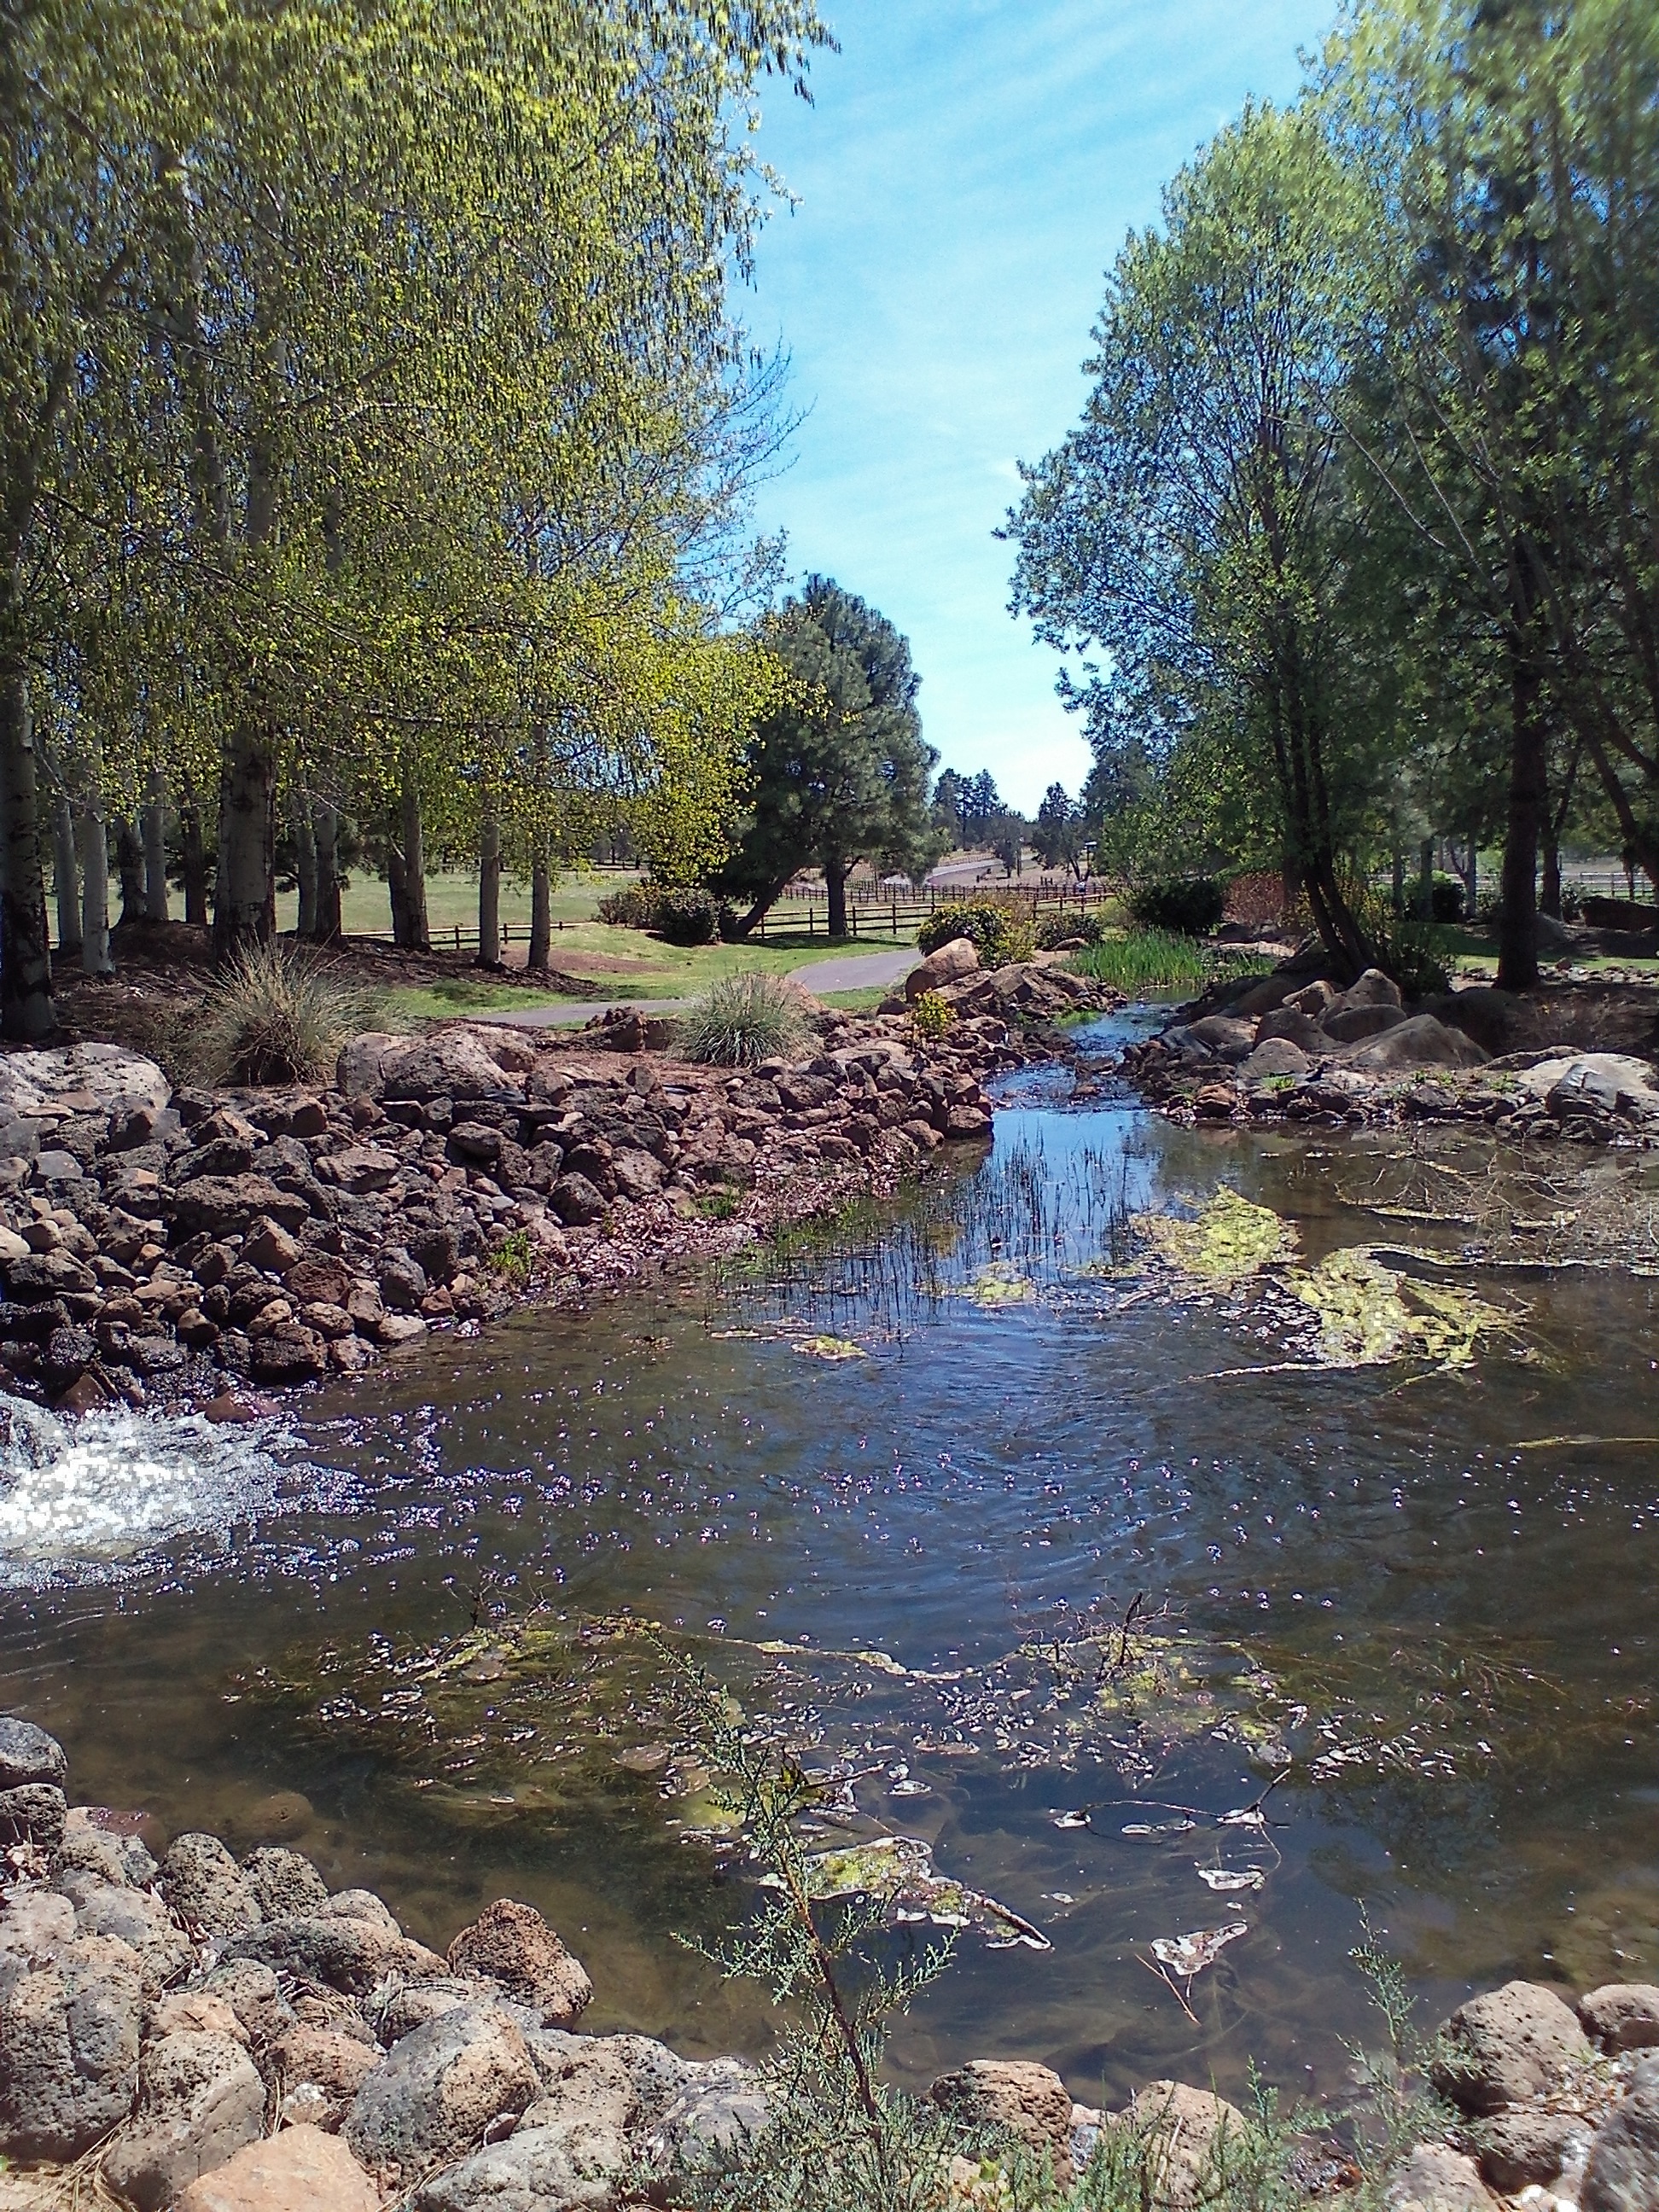
tree, water, creek, wilderness, flower, river, pond, stream, autumn, park, rapid, garden, waterway, body of water, woodland, water feature, watercourse